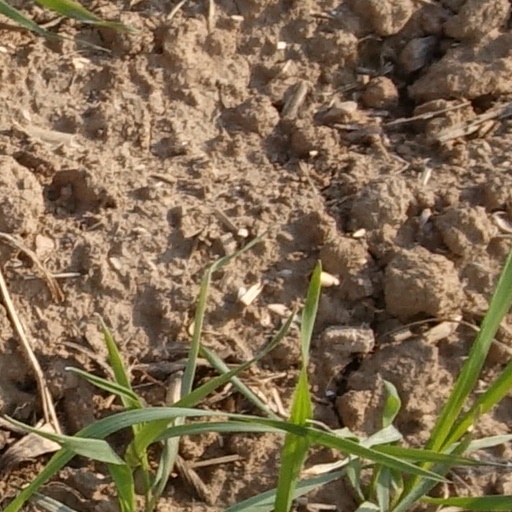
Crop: wheat